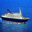
Label: ship